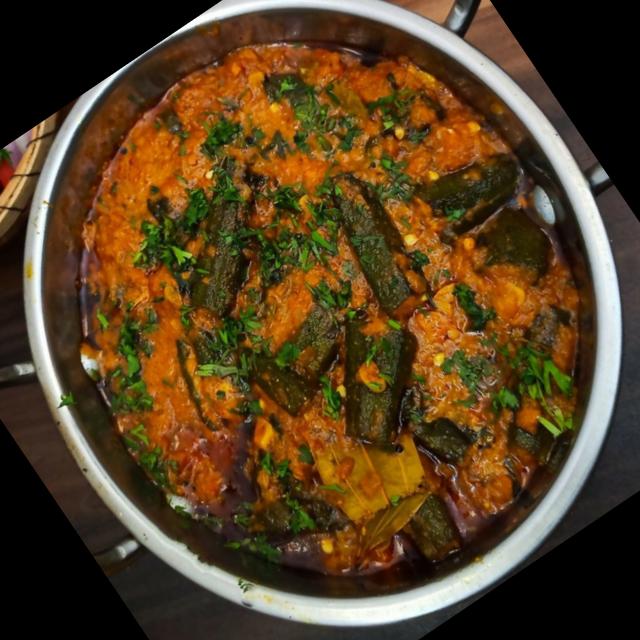
Dish: bhindi_masala